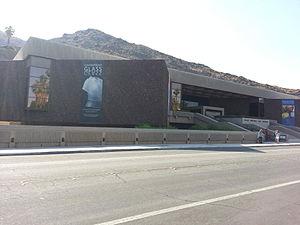
Ceci est la liste des lieux historiques inscrits sur le registre national dans le comté de Riverside en Californie.
Le Palm Springs Art Museum, anciennement le Palm Springs Desert Museum, est un musée d'art et une salle de spectacles situé à Palm Springs dans le comté de Riverside aux États-Unis. Le musée est situé au pied des monts San Jacinto.